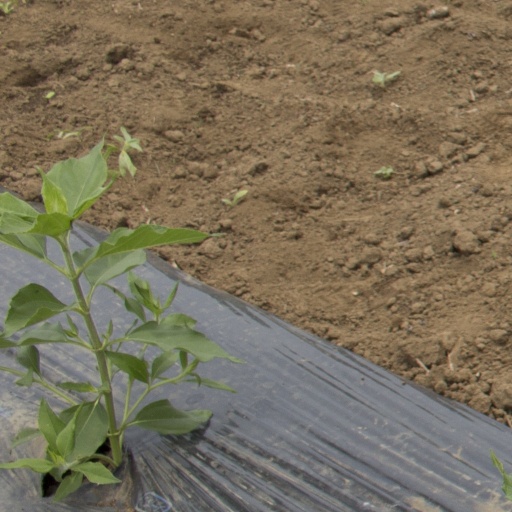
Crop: Jerusalem artichoke